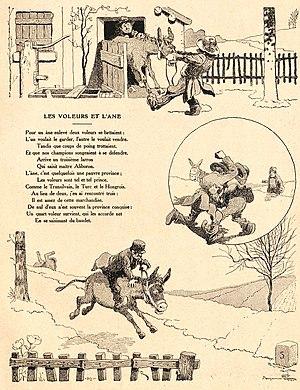
Les Voleurs et l'Âne est la treizième fable du livre I de Jean de La Fontaine situé dans le premier recueil des Fables de La Fontaine, édité pour la première fois en 1668.